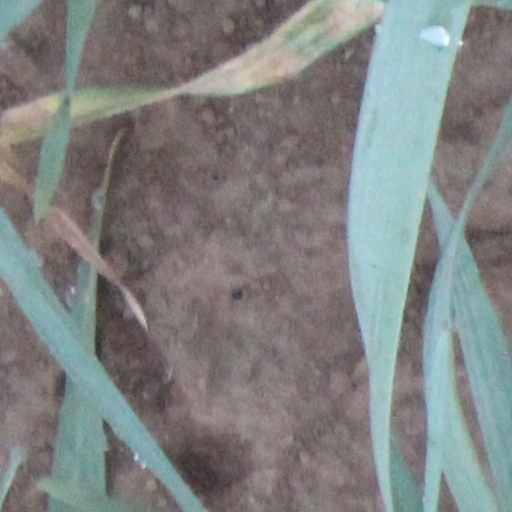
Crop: wheat